LGBTQ-affirming religious groups

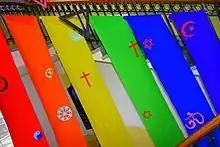
Symbols of the world's largest religions displayed on rainbow flags at the Queer Easter, Germany

Lesbian, gay, bisexual, transgender and queer (LGBTQ)-affirming religious groups are religious groups that welcome LGBTQ people as their members, do not consider homosexuality as a sin or negative, and affirm LGBTQ rights and relationships. They include entire religious denominations, as well as individual congregations and places of worship. Some groups are mainly composed of non-LGBTQ members and they also have specific programs to welcome LGBTQ people into them, while other groups are mainly composed of LGBTQ members.